Cathedral of Saint Joseph (Wheeling, West Virginia)

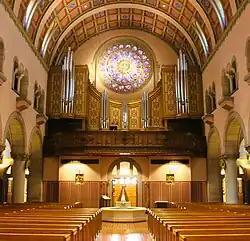
Rear gallery and pipe organ

The fire cleared the way for Bishop Swint, the fourth bishop of Wheeling, to begin the construction of the new cathedral, with the help of Weber and a team of artisans. In three short years, the new cathedral was completed and church was dedicated on April 21, 1926. Bishop Swint commented that he had "planned to build not for a few years, for fifty years or a hundred years, but to erect a building that would stand for hundreds of years and be a beautiful legacy which the present congregation would bequeath to future generations" (West Virginia Register 12/30/22).